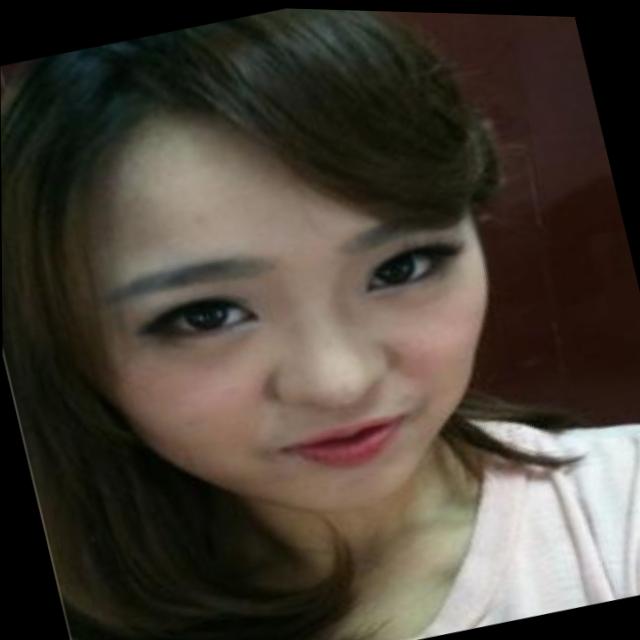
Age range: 21-44